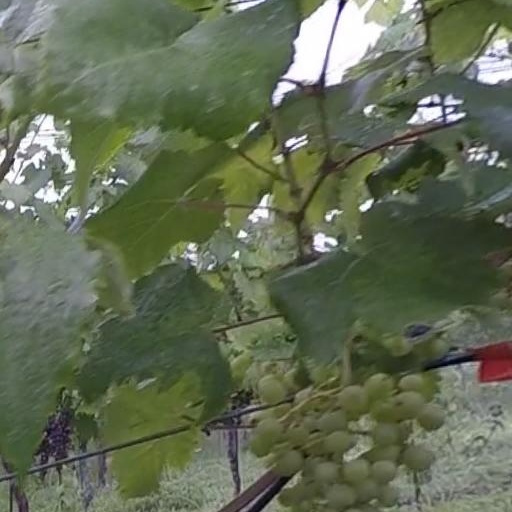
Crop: grape